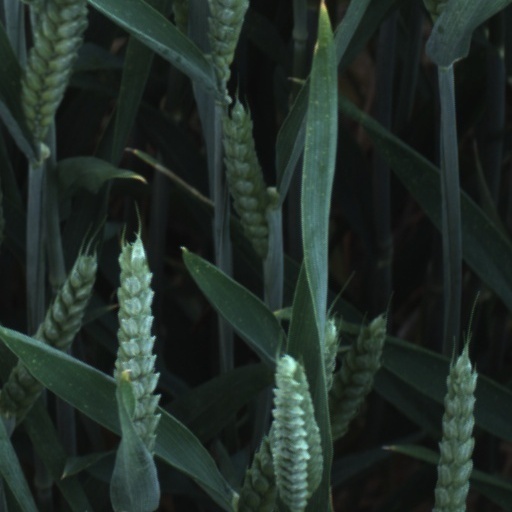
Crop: wheat